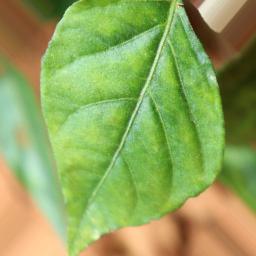
Label: healthy